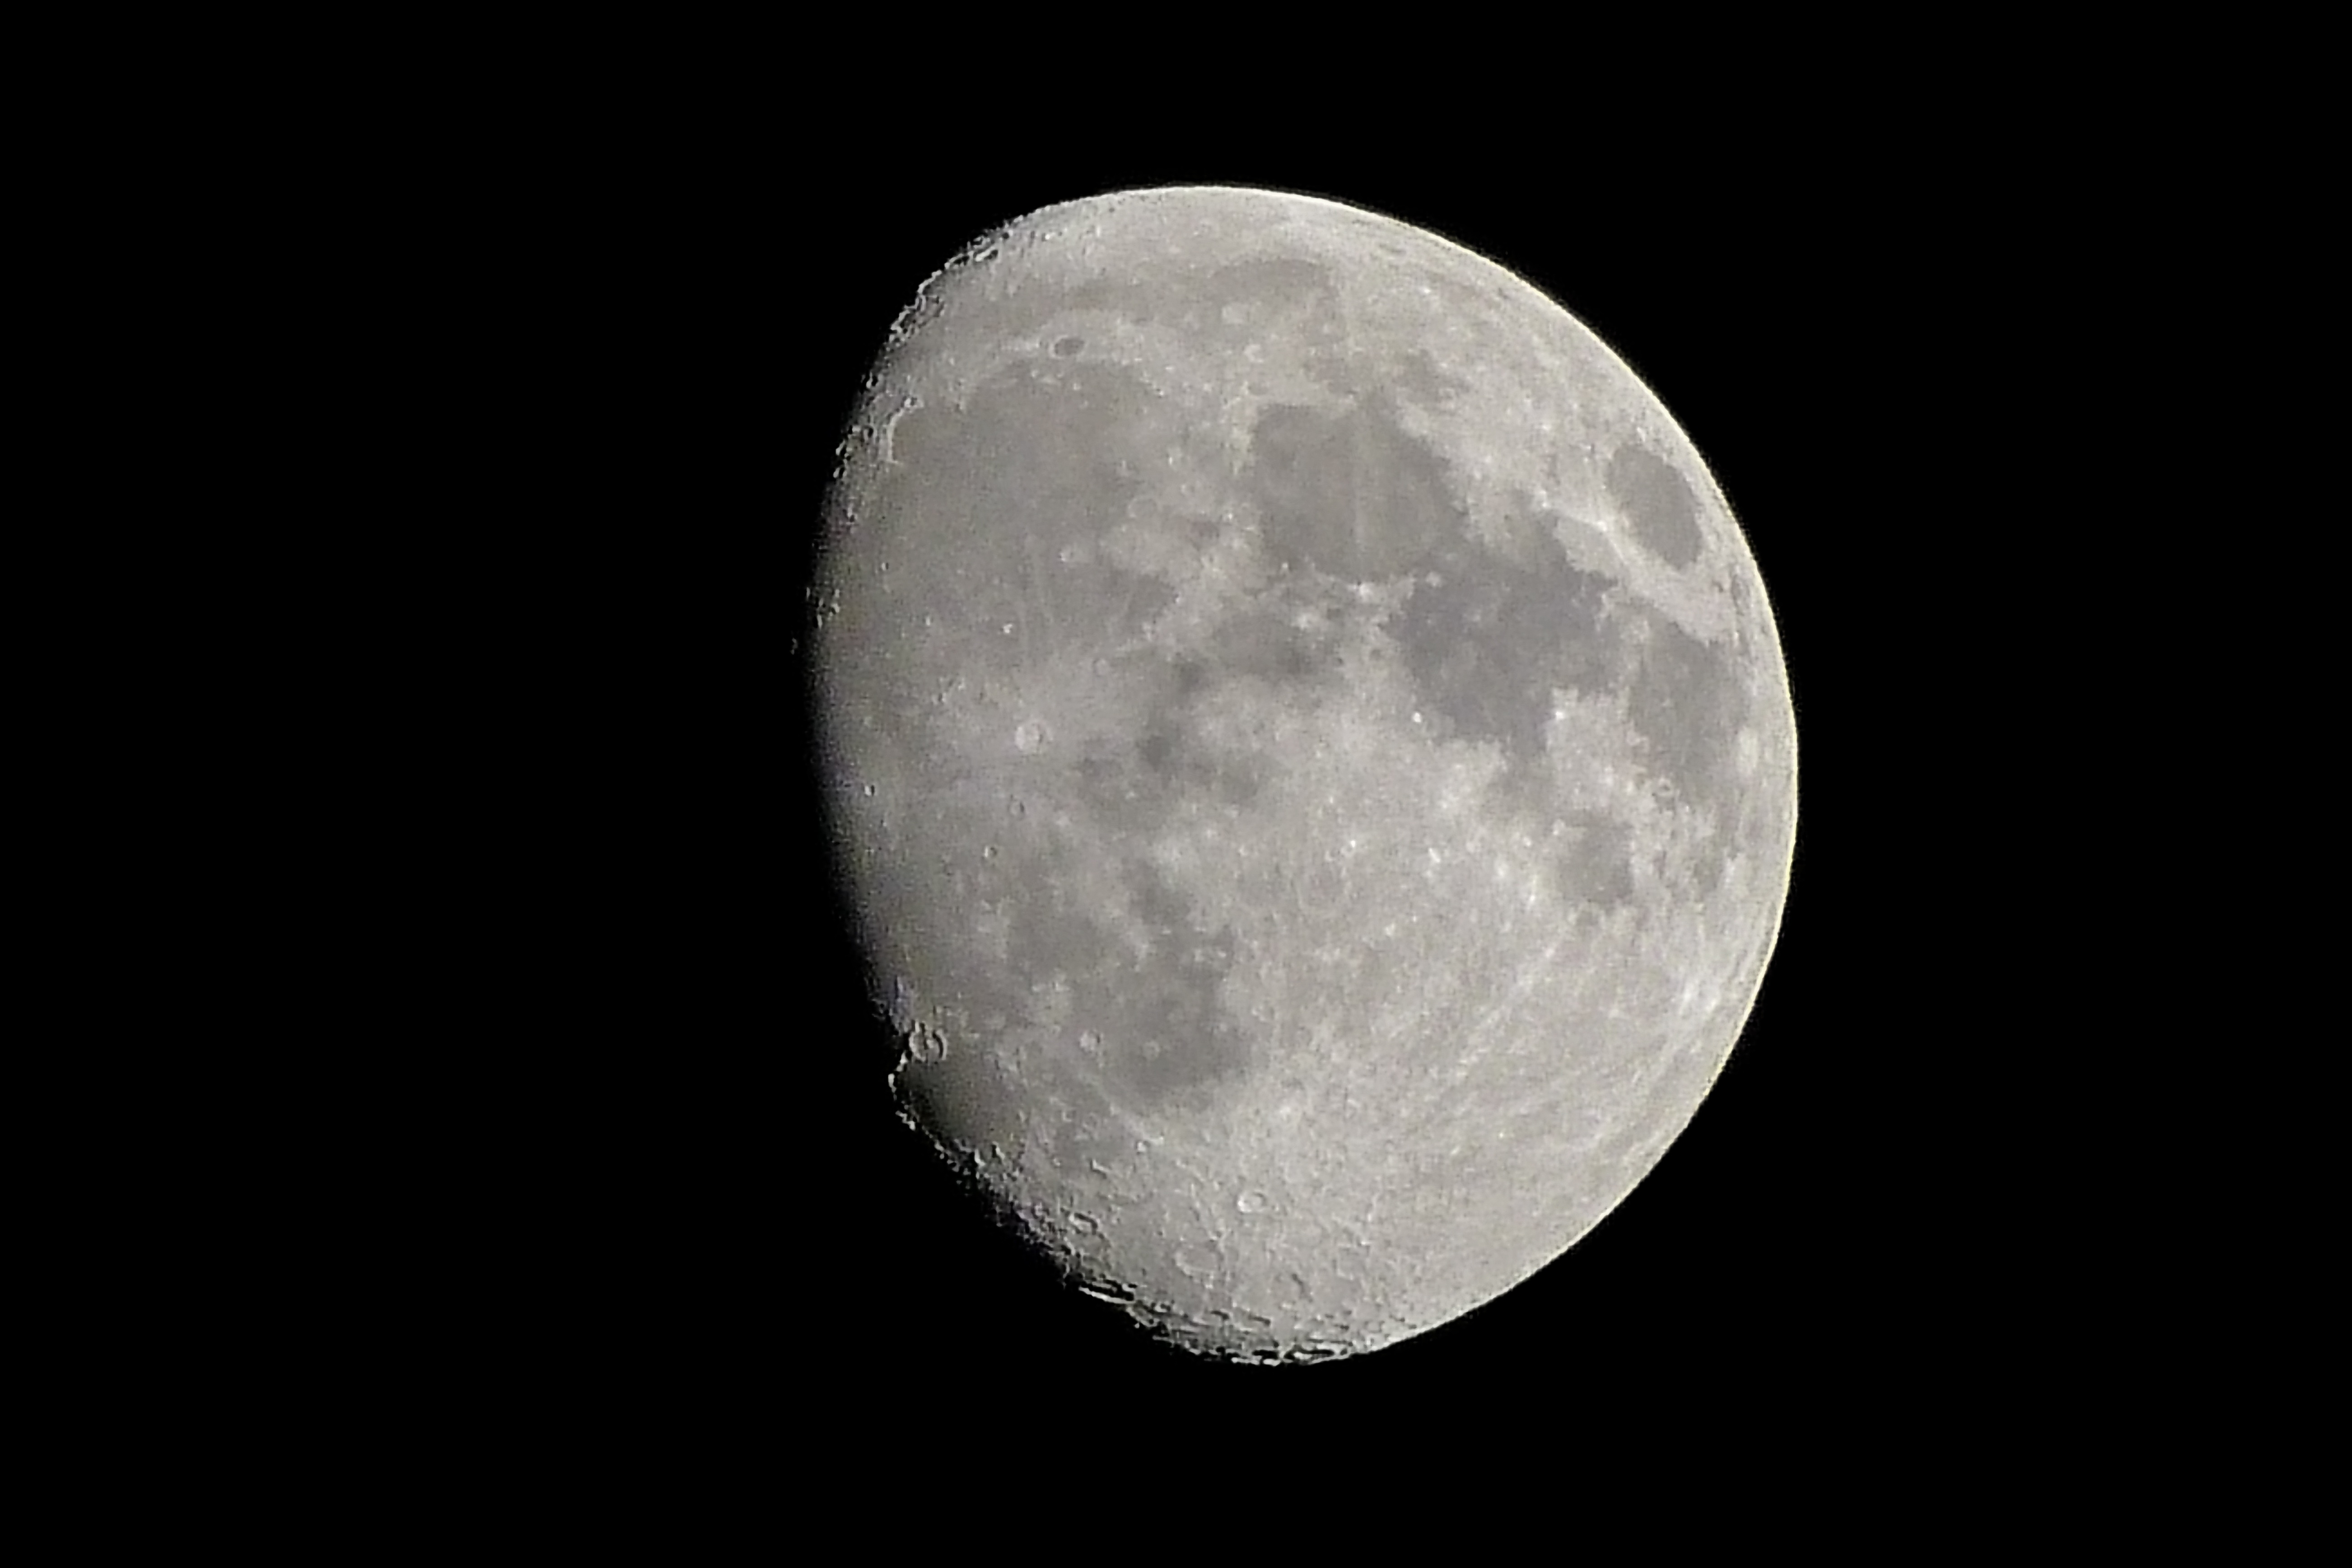
moon, space, astronomy, galaxy, sky, night, planet, star, orbit, astrology, lunar, moonlight